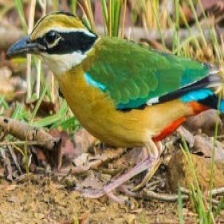
Species: INDIAN PITTA
Scientific name: PITTA BRACHYURA